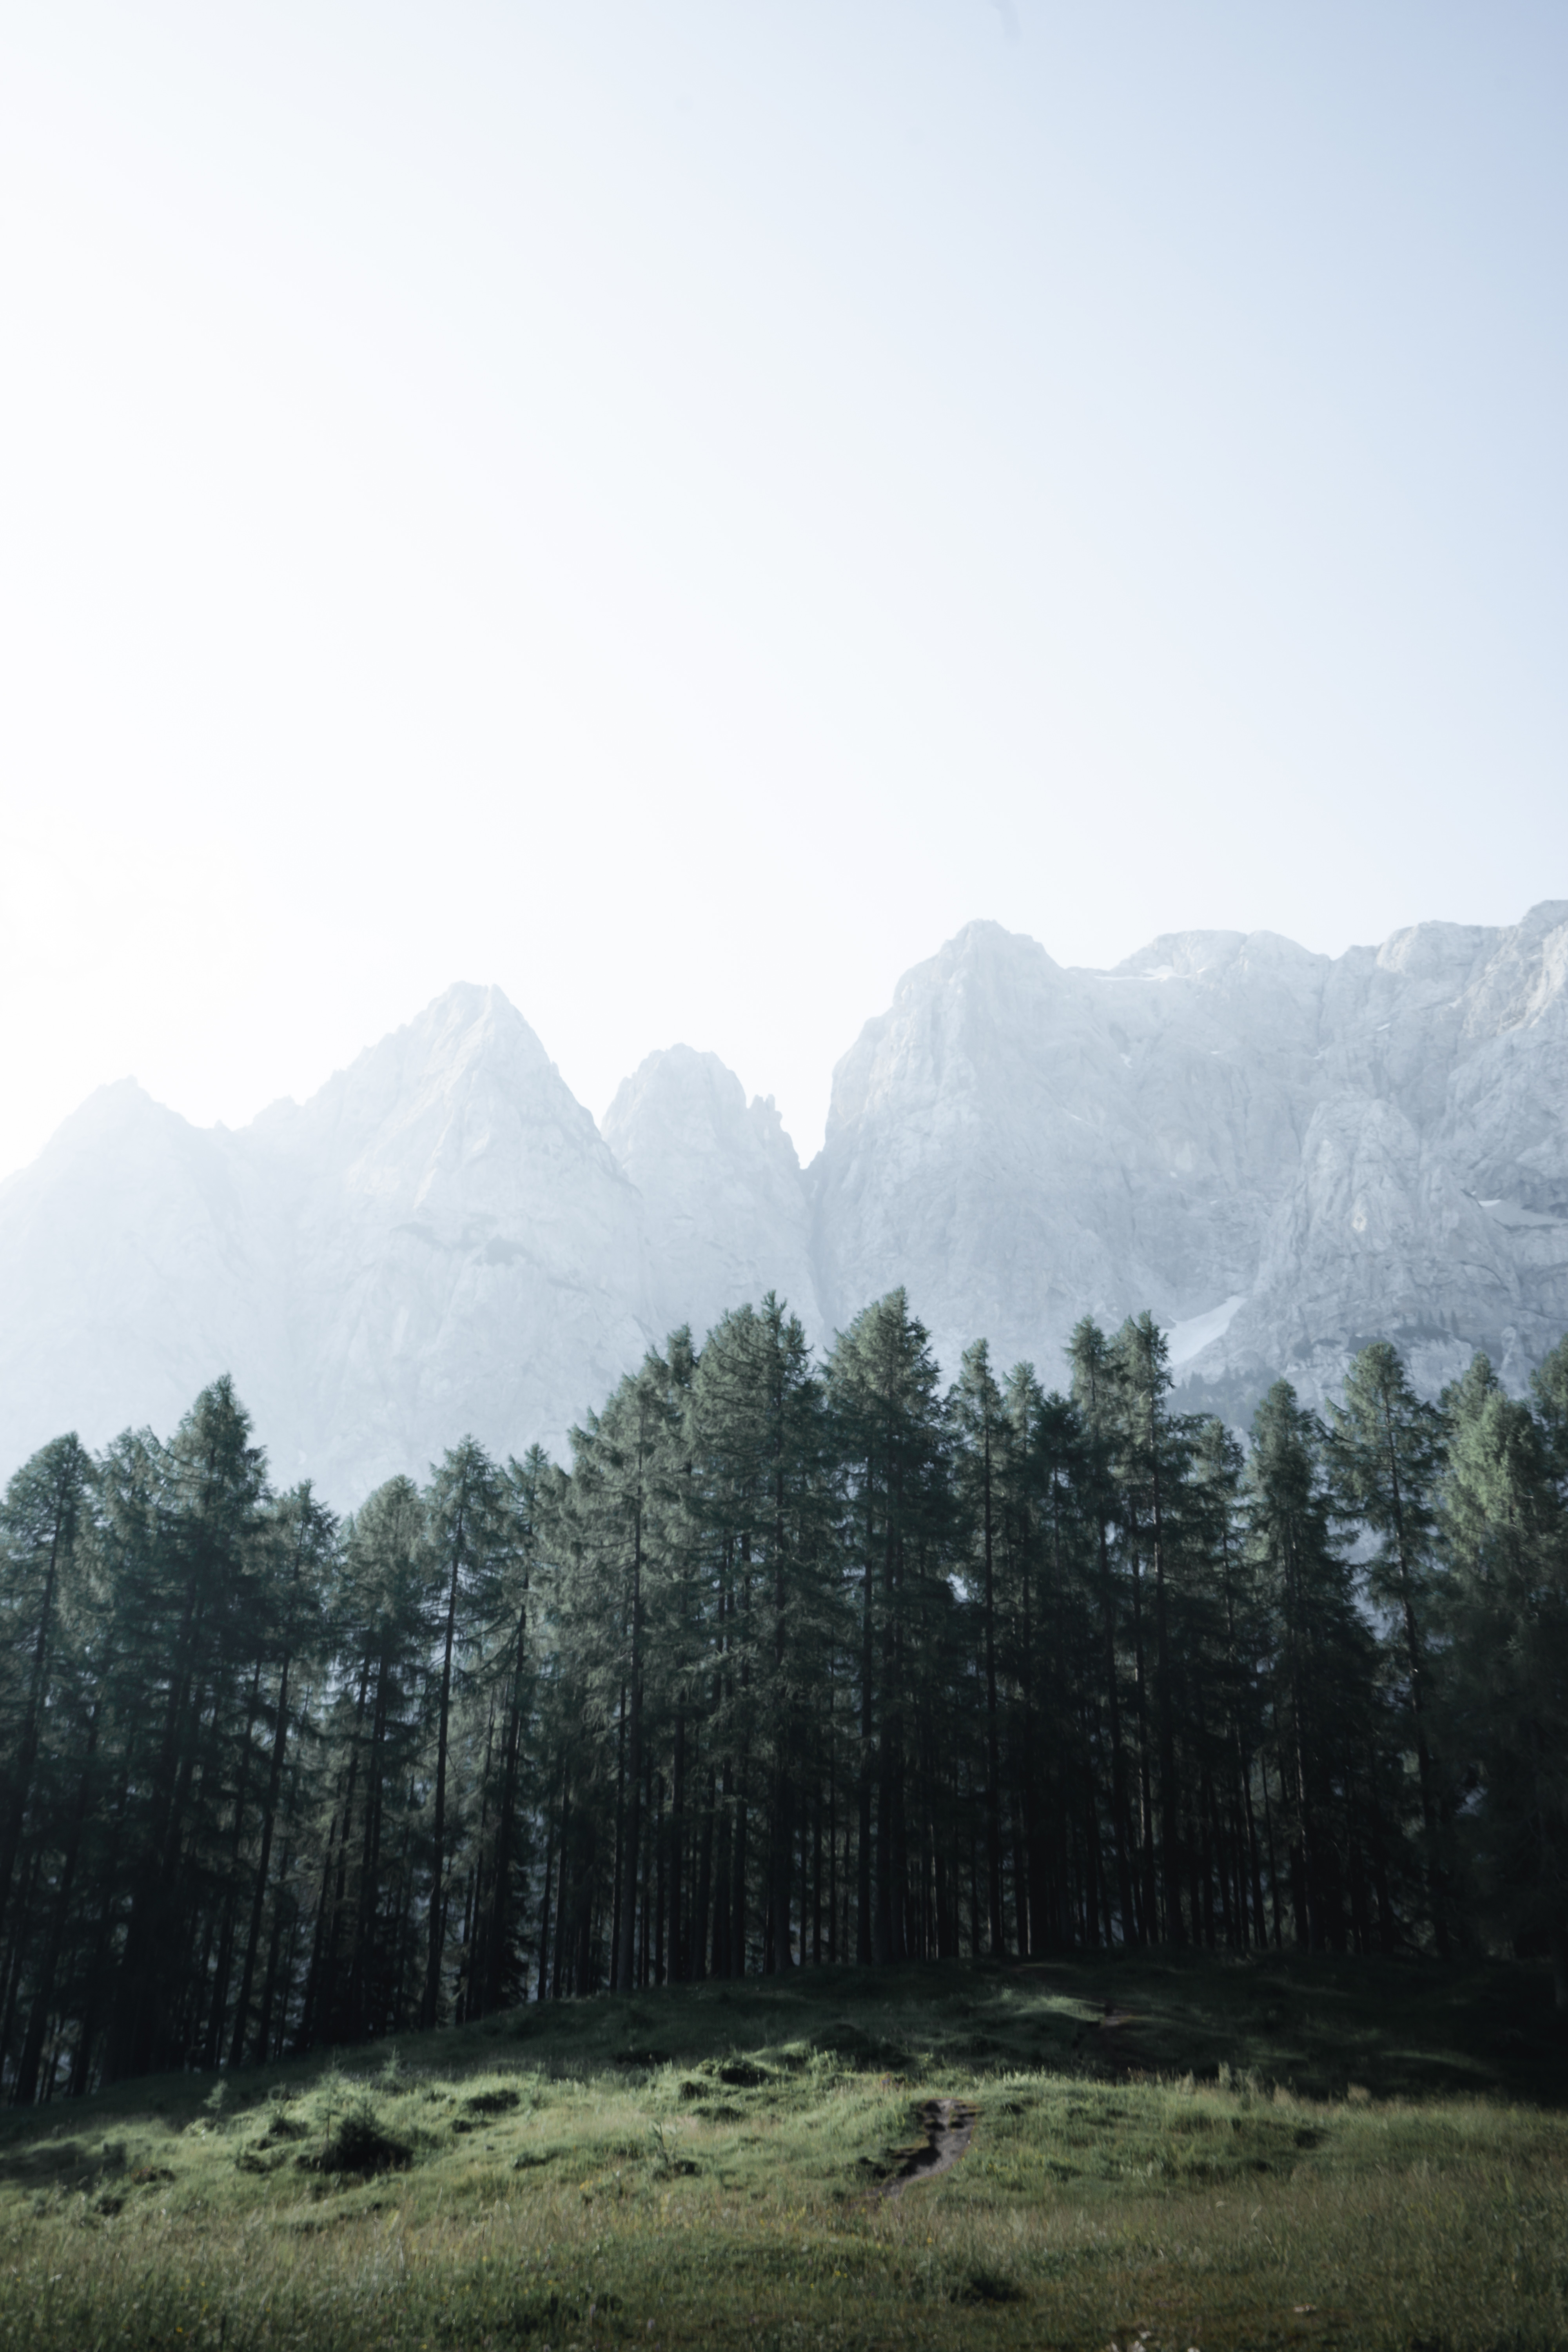
mountainous landforms, mountain, highland, nature, hill station, sky, atmospheric phenomenon, tree, mountain range, wilderness, natural landscape, natural environment, ridge, mist, alps, fog, hill, cloud, forest, biome, morning, national park, woody plant, haze, valley, fell, plant, pine, massif, landscape, spruce fir forest, pine family, tropical and subtropical coniferous forests, conifer, mount scenery, road, fir, terrain, summit